Patricia Appiagyei

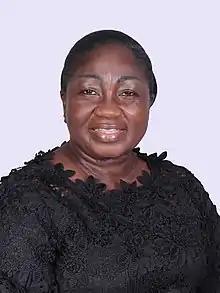
PATRICIA APPIAGYEI.jpg

Patricia Appiagyei (born 28 November 1956) is a Ghanaian politician, one-time Deputy Ashanti Regional Minister and the first female mayor of Kumasi Metropolitan Assembly. She is the Member of Parliament (MP) in the Seventh Parliament of the Fourth Republic of Ghana and the 8th Parliament of the Fourth Republic of Ghana, representing Asokwa Constituency. She is a member of the New Patriotic Party in Ghana.